Fire retardant gel

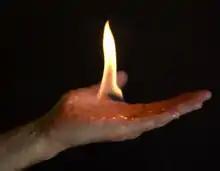
Fire retardant gel protects a person's hand from a burning fuel.

Fire-retardant gels are superabsorbent polymer slurries with a "consistency almost like petroleum jelly."